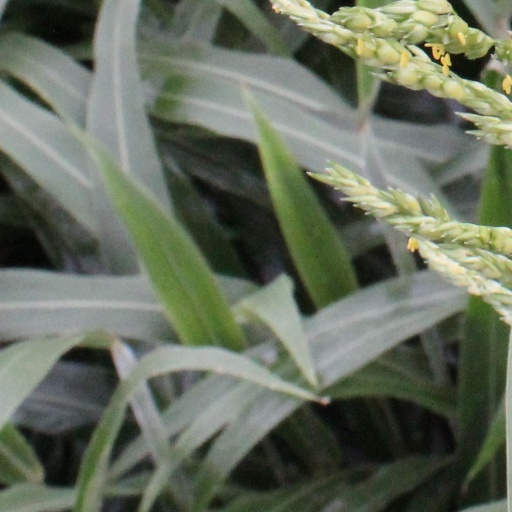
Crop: sorghum